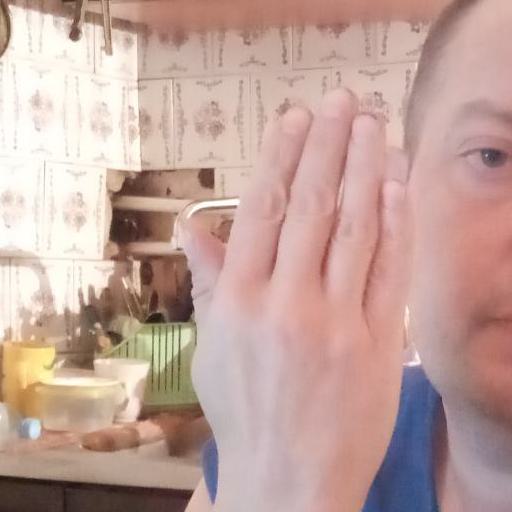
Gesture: stop_inverted